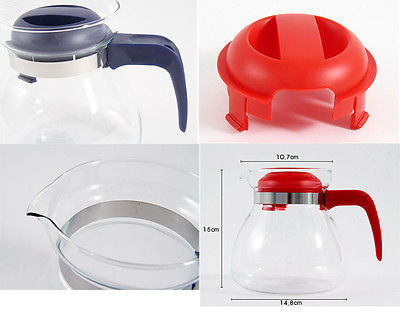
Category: kettle